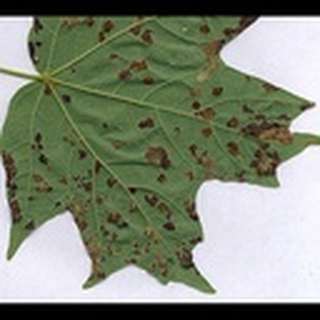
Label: cotton_target_spot